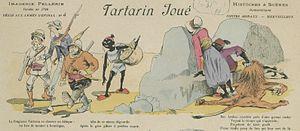
Tartarin de Tarascon est le personnage principal, sous forme d'antihéros, d'une série de trois romans de l'écrivain et auteur dramatique français Alphonse Daudet, publiés en 1872, 1885 et 1890. Cependant, puisque de nombreuses rééditions du premier tome Aventures prodigieuses de Tartarin de Tarascon ont été simplifiées en Tartarin de Tarascon, le titre est désormais indissociable de son personnage.